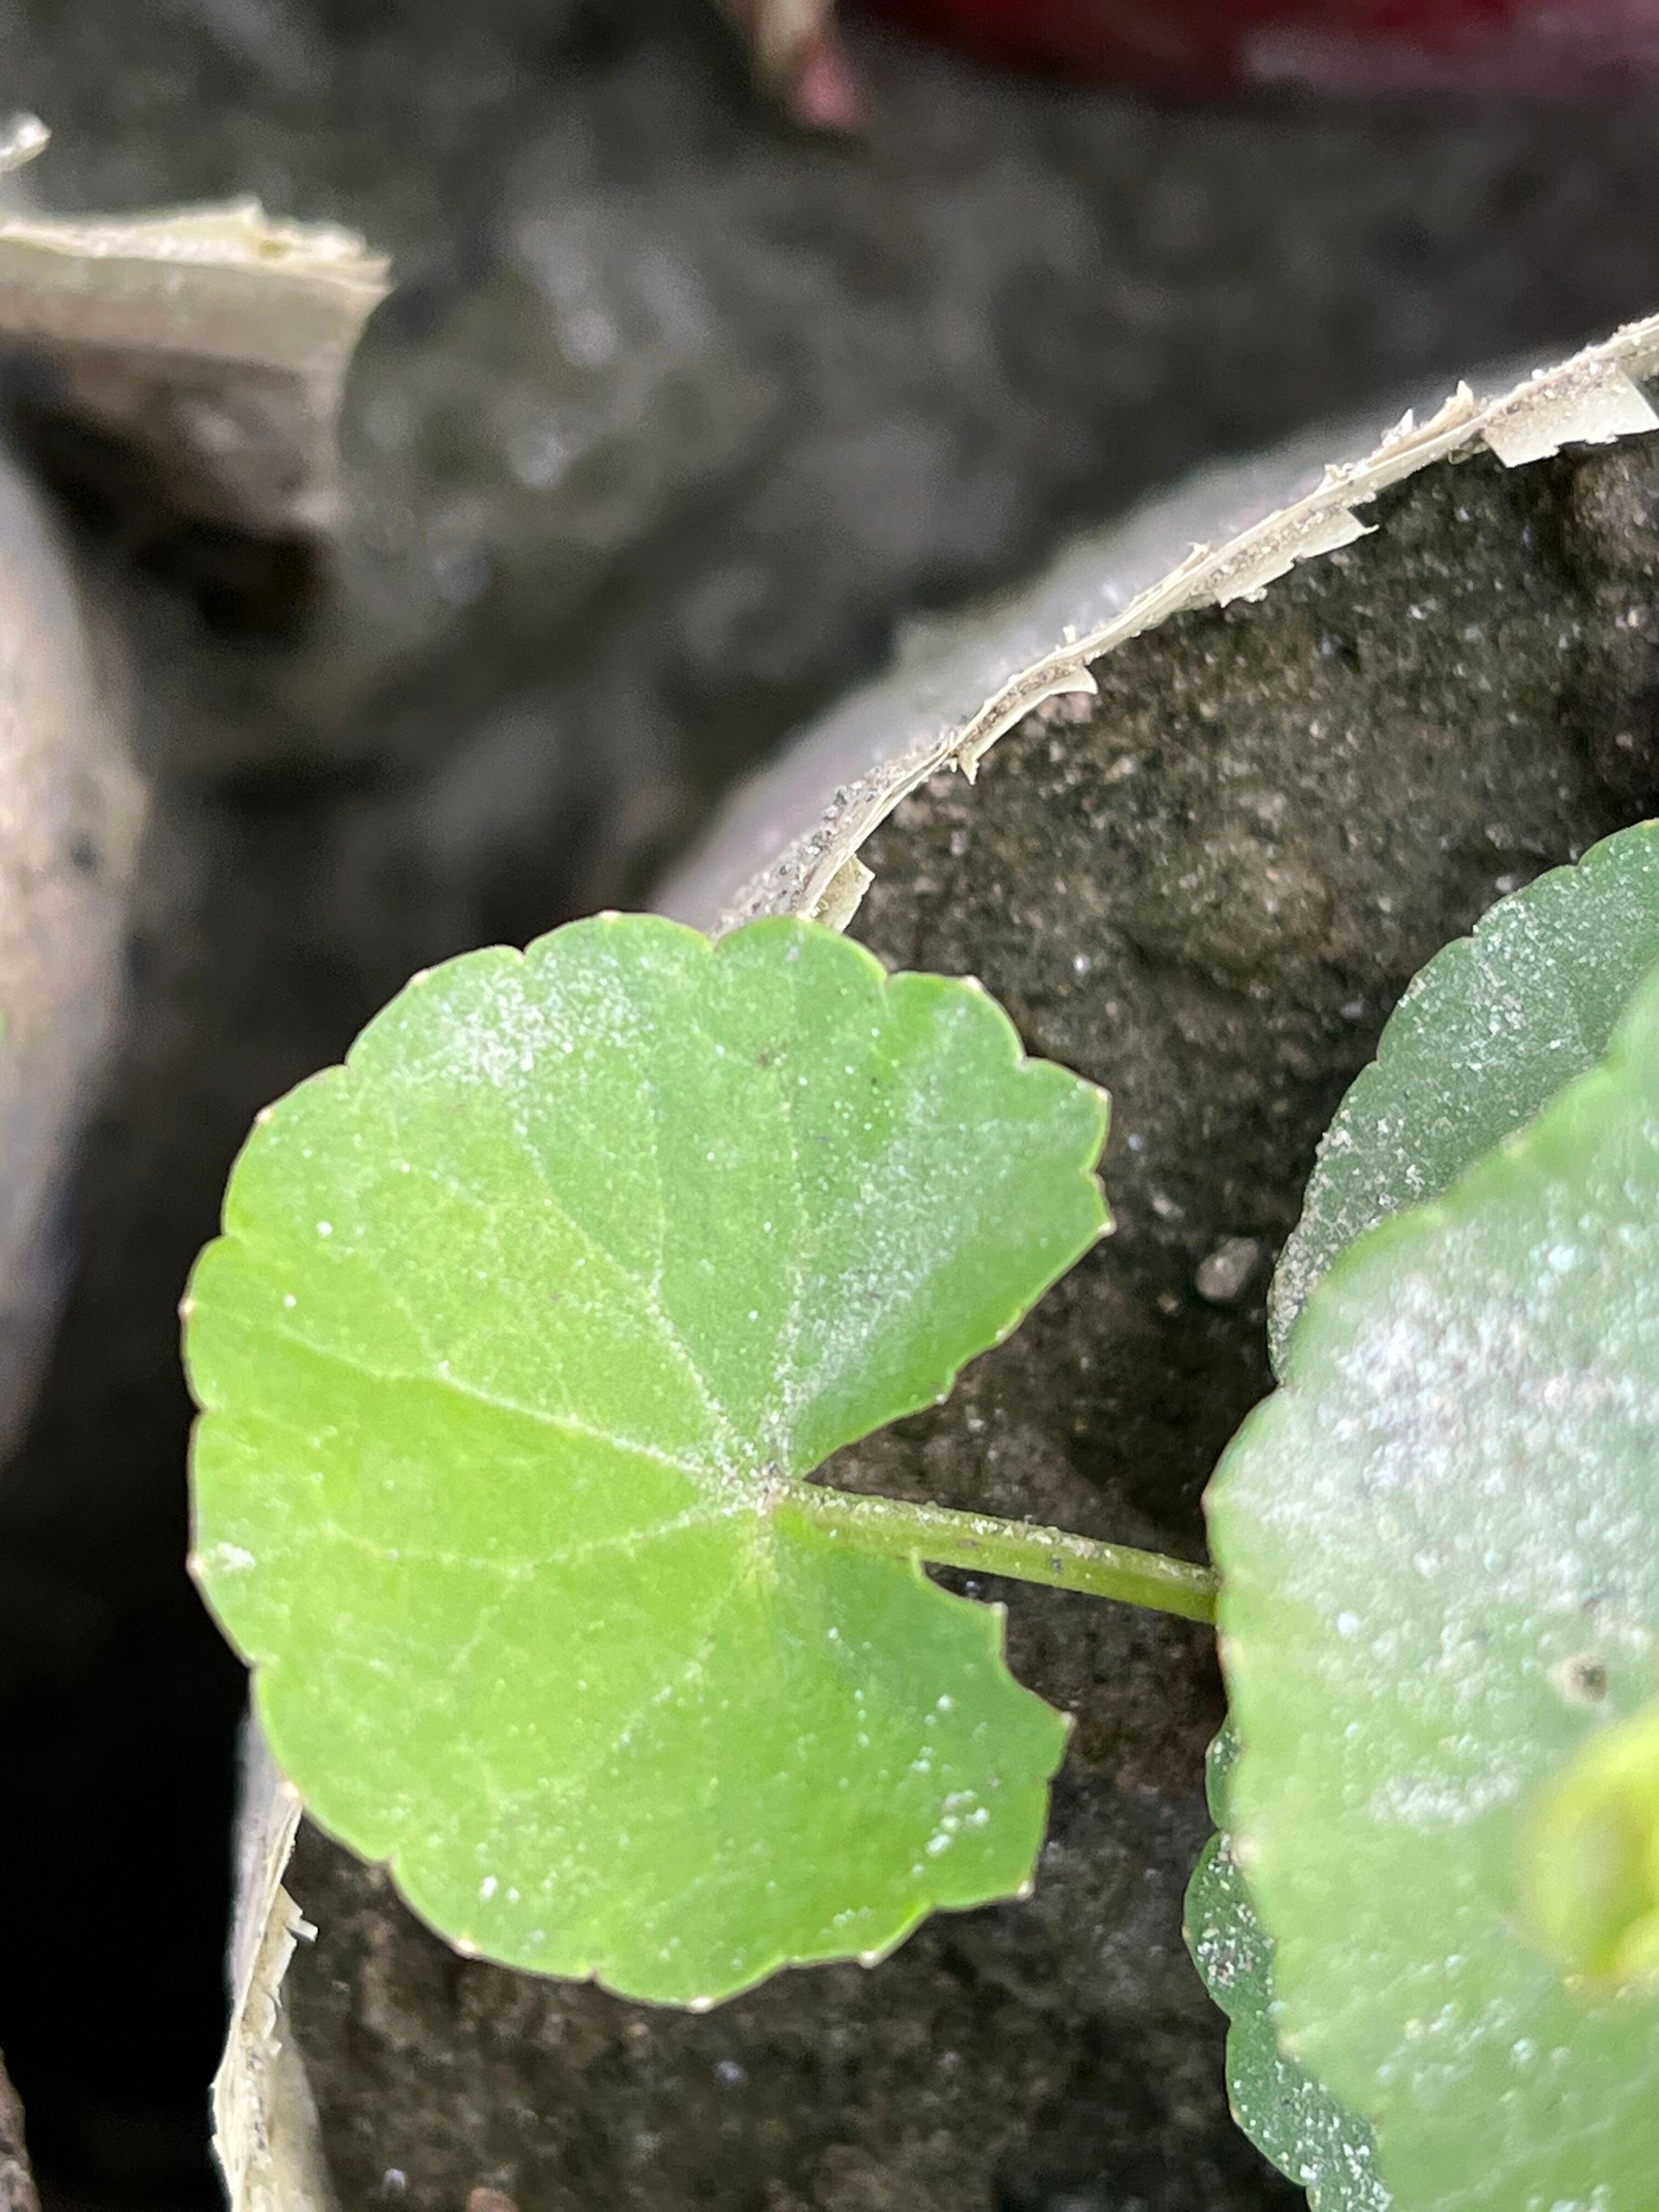
Plant species: centella-asiatica